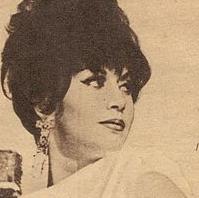
Age: 31